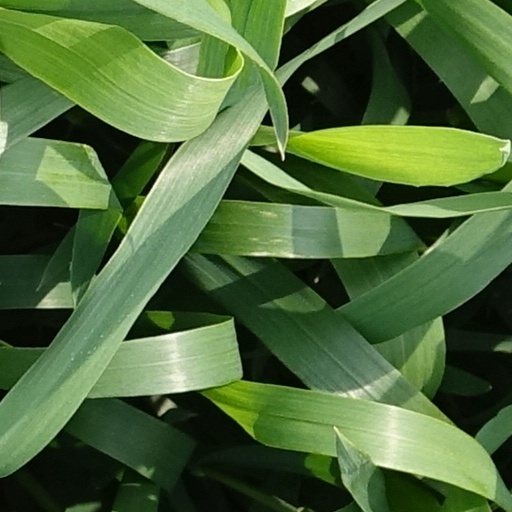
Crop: wheat